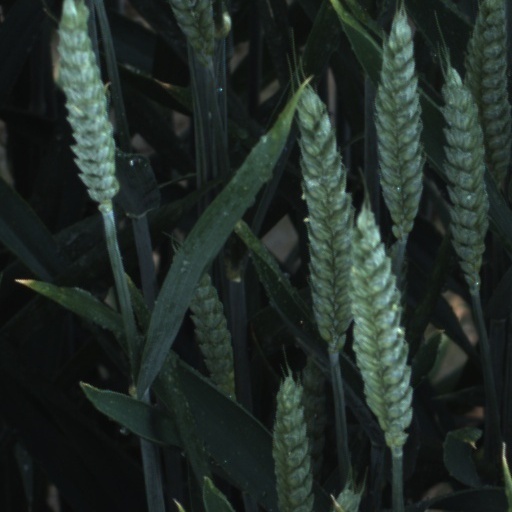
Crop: wheat